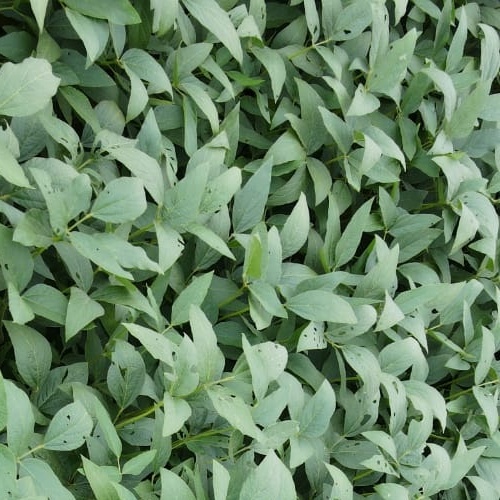
Label: Diabrotica_speciosa